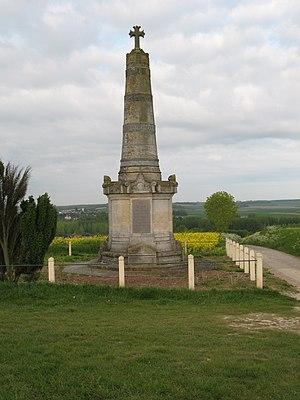
Monument commémoratif de la bataille de l'Hallue
Après une escarmouche devant Querrieu le 20 décembre, la bataille de l'Hallue également appelée de bataille de Pont-Noyelles eut lieu les 23 et 24 décembre 1870, durant la guerre franco-prussienne de 1870. Son issue fut indécise.
L'histoire du département de la Somme est liée à la Révolution française et à la création des départements en 1790. Cependant, l'histoire de ce territoire est très ancienne puisque d'importants vestiges des époques les plus anciennes de la préhistoire y ont été découverts : l'Abbevillien et l'Acheuléen tirant leurs noms de sites archéologiques du département.
Les monuments aux morts de la guerre de 1870 constituent les premiers exemples français de monuments rendant hommage aux Morts pour la Patrie citant à égalité les hommes de troupe et les officiers. Les premiers furent élevés dès les années 1870.
L'Hallue est une rivière picarde du département de la Somme, affluent de la Somme. Sa vallée, densément peuplée, à dominante rurale, a vu se développer au cours de l'histoire une activité meunière et textile; elle fut le théâtre d'une grande bataille en décembre 1870 entre les troupes françaises et prussiennes.
La liste des mémoriaux et cimetières militaires du département de la Somme répertorie les cimetières militaires, les mémoriaux ainsi que les stèles, plaques commémoratives et autres monuments qui honorent la mémoire des morts aux combats, des victimes de bombardements ou d’exactions de l'ennemi ainsi que celle de personnels de santé, de chefs militaires ou politiques pendant :
La Colonne Faidherbe est un monument commémoratif de la Guerre de 1870 situé sur le territoire de la commune de Pont-Noyelles dans le département de la Somme.